Semen Hulak-Artemovsky

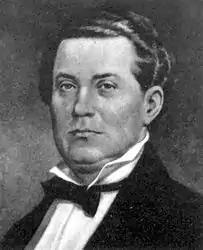
A picture of Semen Hulak-Artemovsky.

Semen Stepanovych Hulak-Artemovsky (also referred to as Semyon Gulak-Artemovsky and Artemovs’kyj), was an opera composer, baritone, actor, dramatist and pioneer of Ukrainian theatre who worked in Imperial Russia.